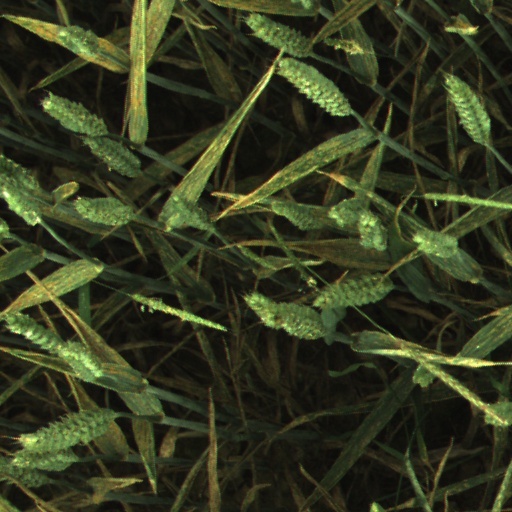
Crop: wheat